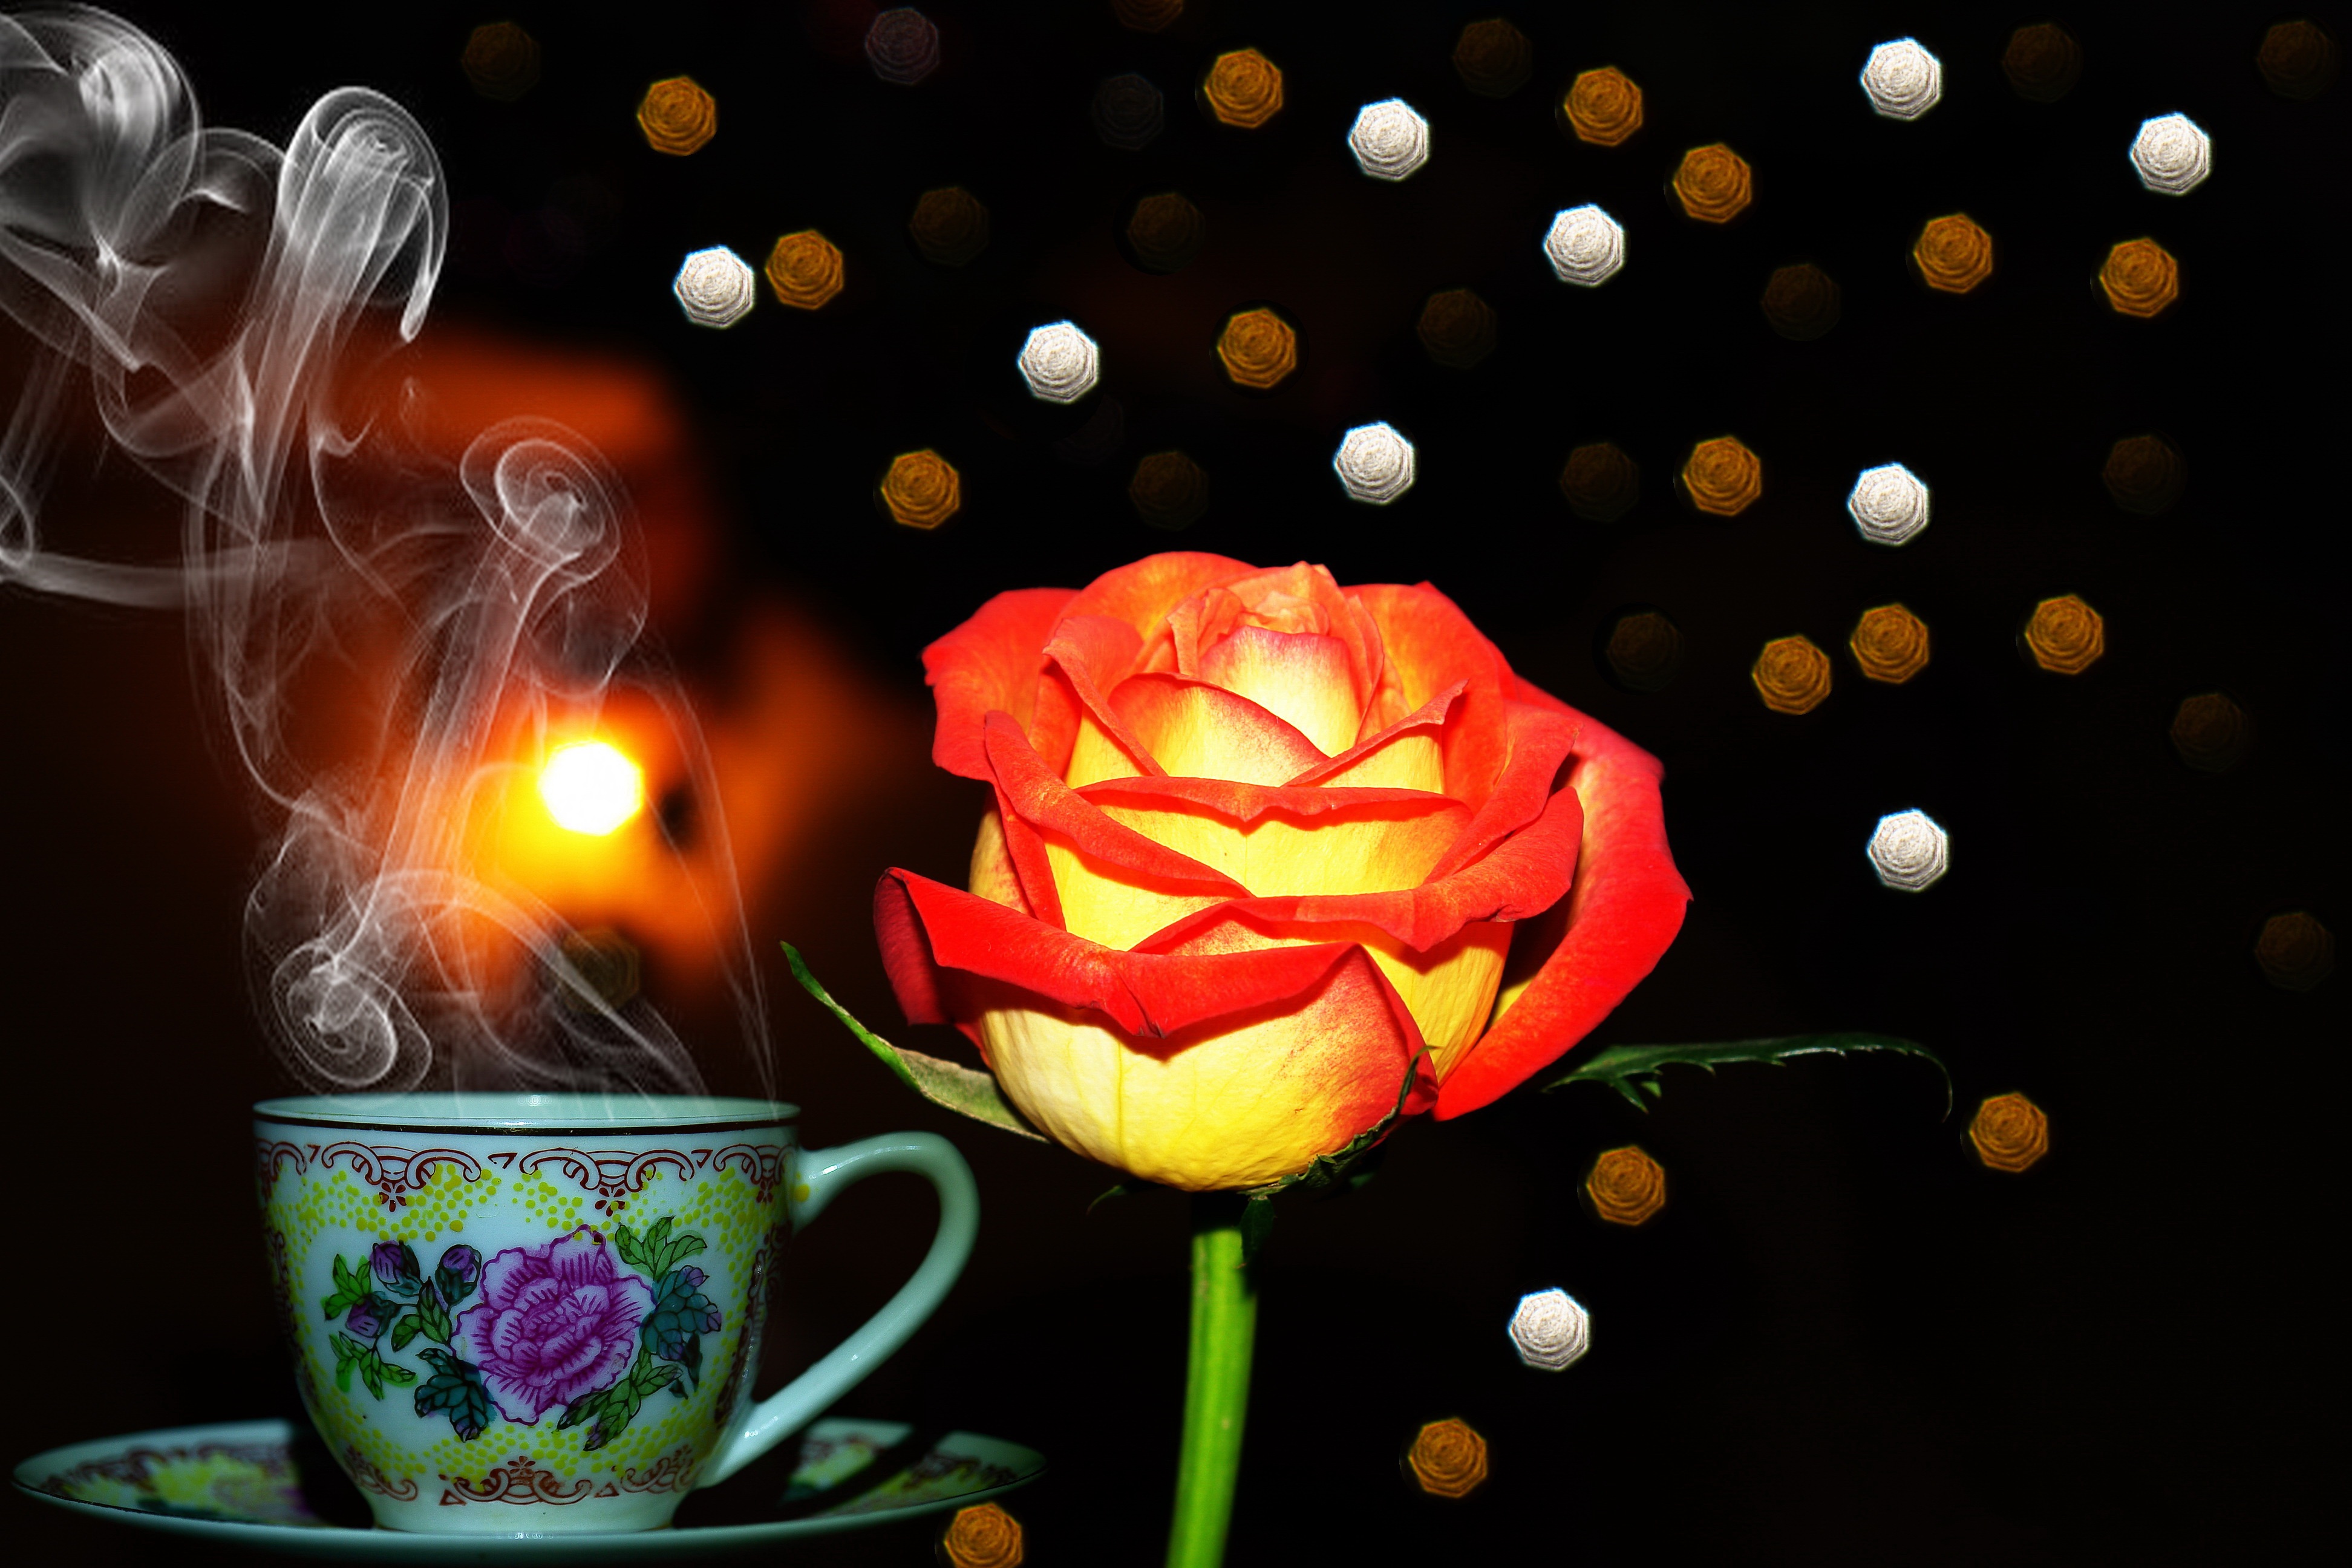
cafe, coffee, sweet, morning, flower, petal, rose, food, holiday, dessert, lighting, delicious, illustration, traditional, arabic, computer wallpaper